Vaychi

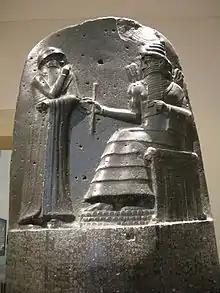
The Code of Hammurabi stela depicts a seated ruler holding a scepter.

The Gemara told that the wise men of the enemy of the Jews Haman read Jacob's blessing of Judah in Genesis 49:8, "Your hand shall be on the neck of your enemies," to teach that Haman could not prevail against a descendant of Judah. Thus Esther 6:13 reports, "Then his (Haman's) wise men and Zeresh his wife said to him: 'If Mordecai . . . be of the seed of the Jews ("ha-Yehudim"), you shall not prevail against him.'" (The word , "ha-Yehudim", can refer to both the Jews and the people of the tribe of Judah.) The Gemara reported that the wise men told Haman that if Mordecai came from another tribe, then Haman could prevail over him, but if he came from one of the tribes of Judah, Benjamin, Ephraim, or Manasseh, then Haman would not prevail over him. They deduced the strength of descendants of Judah from Genesis 49:8. And they deduced the strength of descendants of Benjamin, Ephraim, and Manasseh from Psalm 80:3, which says, "Before Ephraim and Benjamin and Manasseh stir up your might."